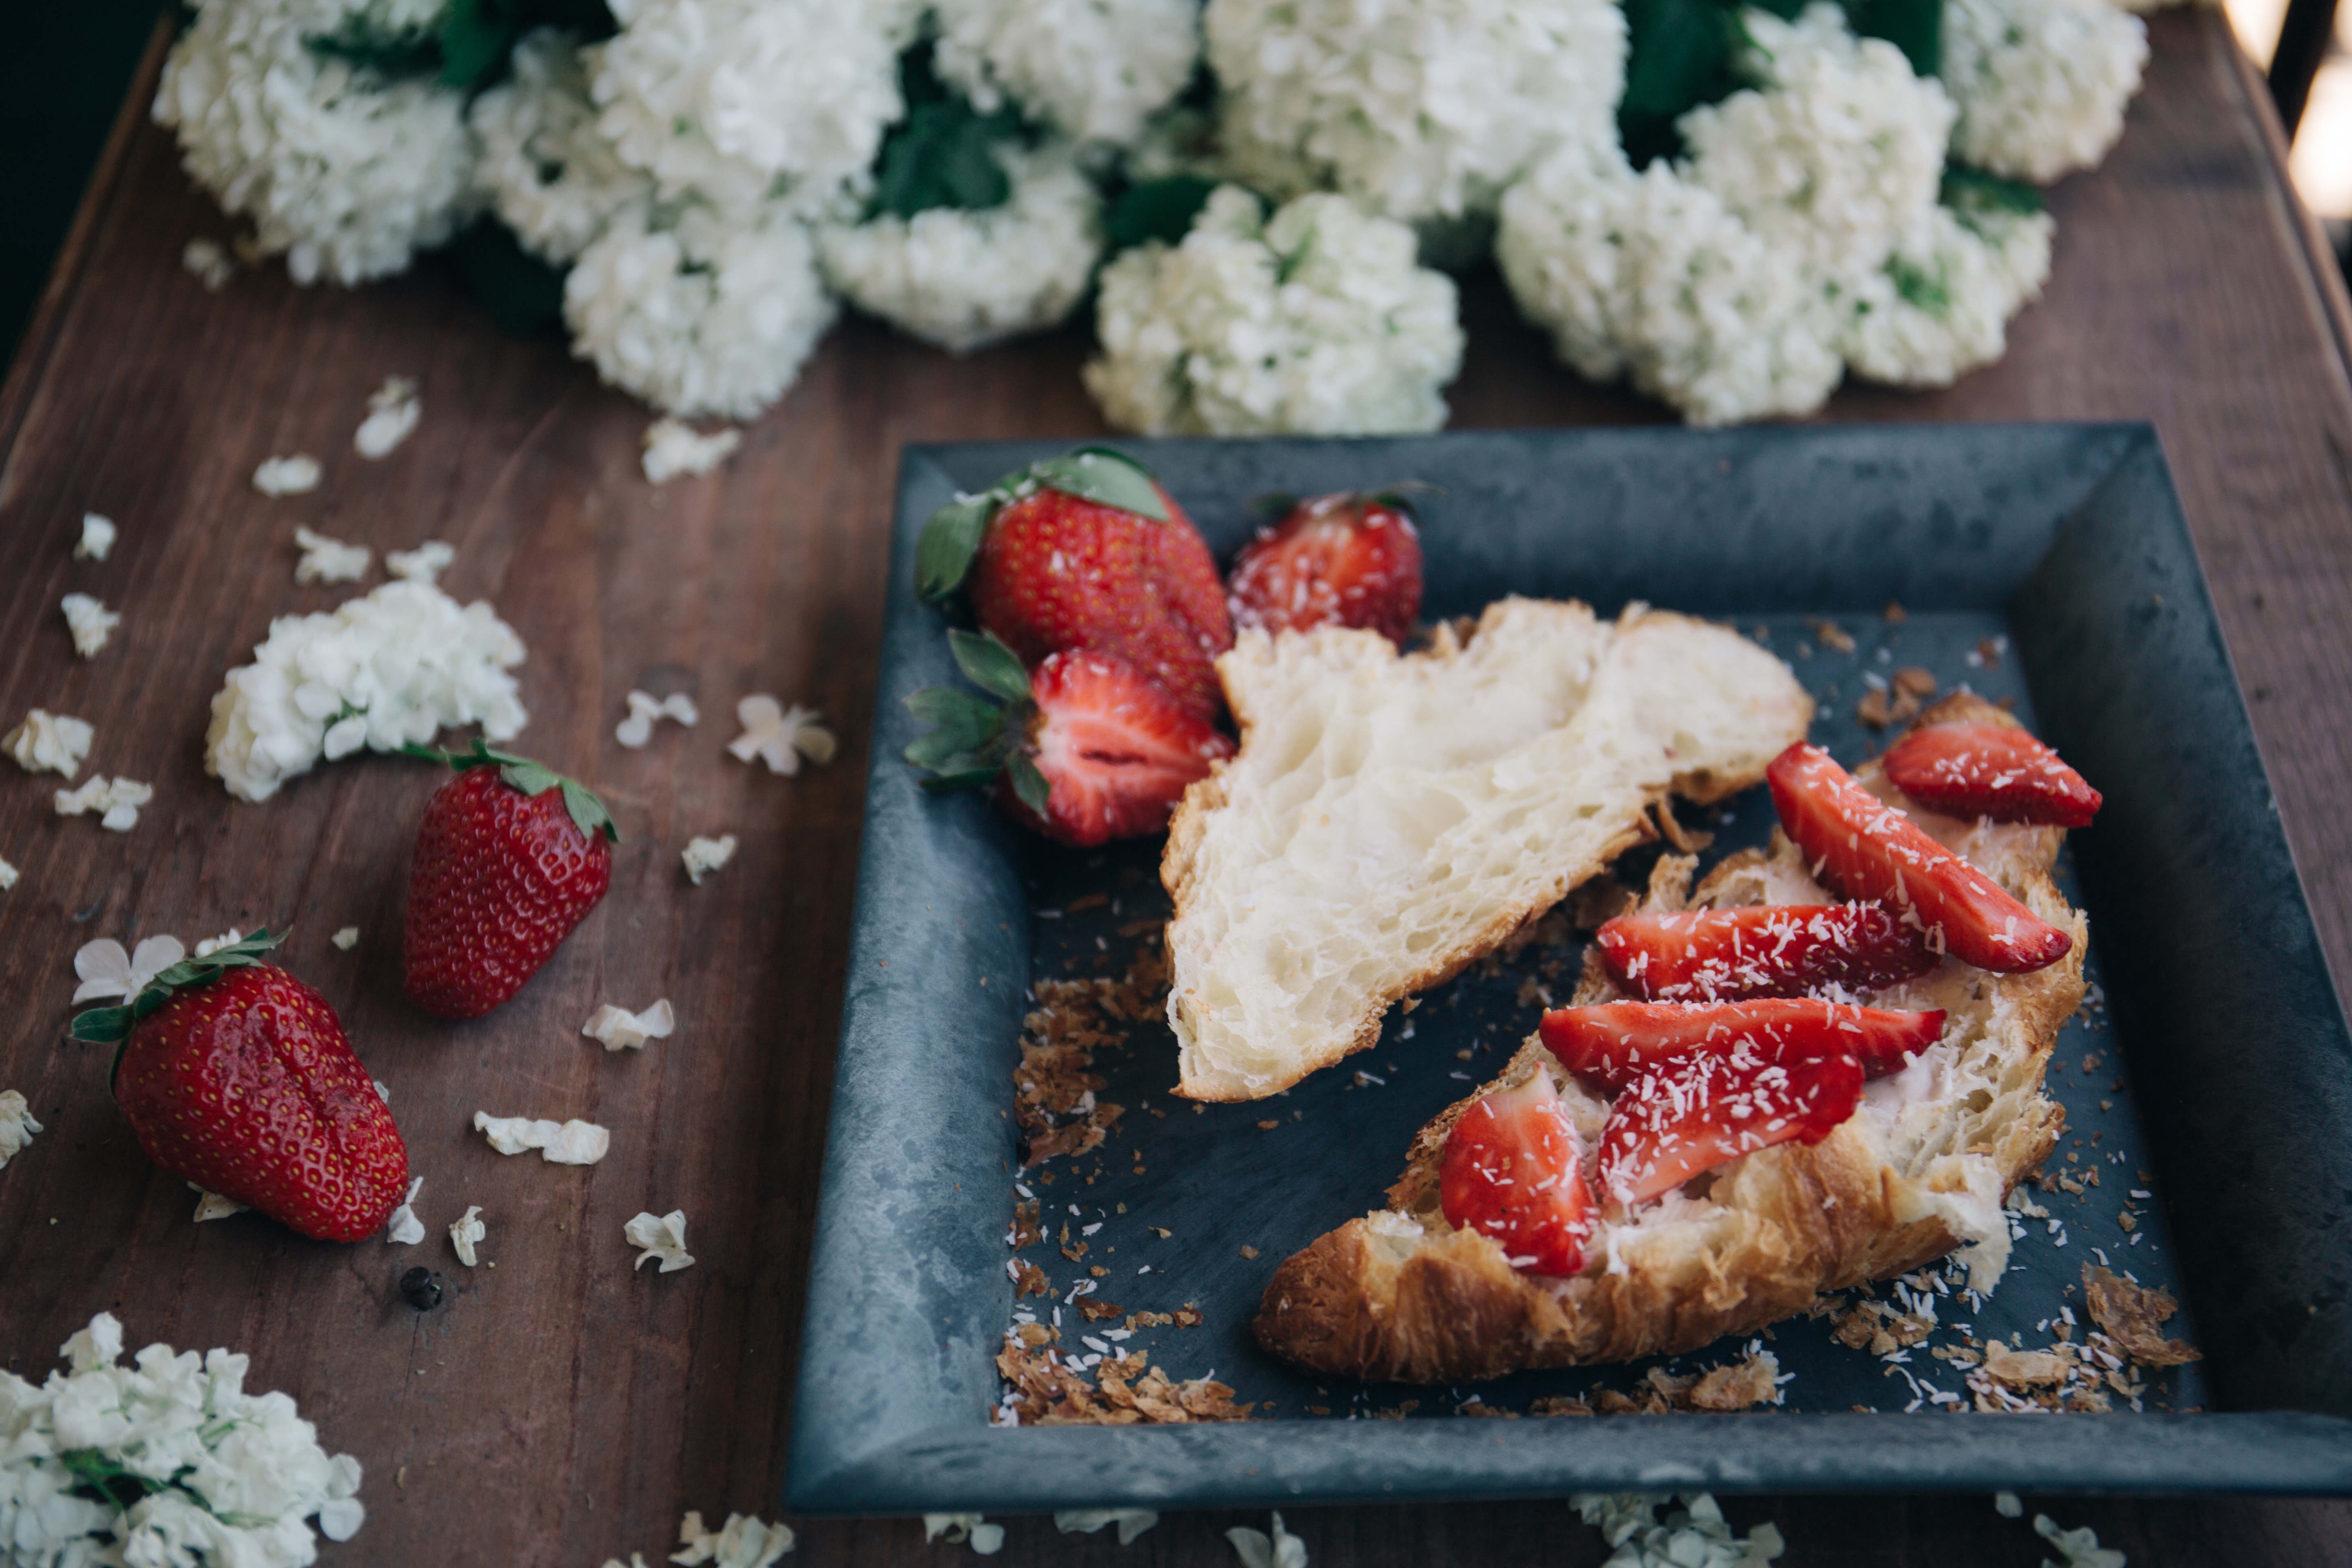
plant, raspberry, fruit, berry, dish, meal, food, produce, breakfast, baking, cuisine, strawberry, strawberries